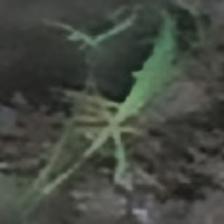
Label: single